Pouce Coupe

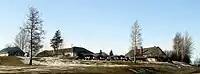
Welcome sign

Other than an annual Canada Day parade and festival, there are few cultural or recreational events within the village. No newspapers or television/radio stations operate within the village but the "Peace River Block Daily News" and CJDC-TV include Pouce Coupe in their coverage. The municipality operates the Pouce Coupe Municipal Library and two parks: Village Square and Harden Park. The South Peace Community Multiplex, located between the city and the village and partly funded by the village, was scheduled to open in 2007 and contain an aquatic centre with an Olympic-sized swimming pool, an indoor equestrian centre, and an indoor running track. The Peace River Regional District manages the Pouce Coupe Regional Park, on the southern border of the municipality, which has an amphitheatre and camping spots. Nearby provincial parks include the Sudeten Provincial Park, Swan Lake Provincial Park, and One Island Lake Provincial Park all to the south. Bear Mountain, to the west, has a downhill ski complex and an extensive trail system used for motorized and non-motorized recreation. With Dawson Creek so close, many Pouce Coupe residents use cultural and recreational facilities there.